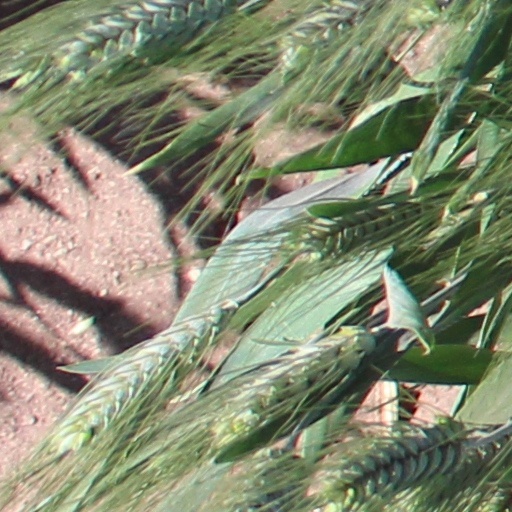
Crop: wheat